Counterfeit

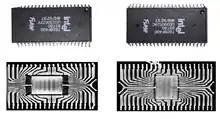
An authentic Intel flash memory IC (right) and a counterfeit replica (left); although the packaging of these ICs is the same, the X-ray images reveal that the inside structure of the fake one is different

Counterfeit components are also present in the military supply chain. A report from an investigation initiated by the United States Senate Committee on Armed Services in March 2011 revealed over 1,800 cases of suspected counterfeit electronic parts within more than 1 million defense-related products. A follow-up report in 2012 found that counterfeit parts came "overwhelmingly from China." By 2022, concerns over counterfeit components in the supply chain persisted, notably affecting the F-35 fighter jets. In 2023, Forbes reported that Chinese materials, components, and software were still present in the Department of Defense's supply chain.